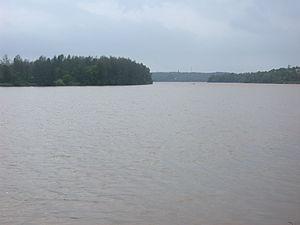
Le district de Kasaragod കാസറഗോഡ് ജില്ല est l'un des quatorze districts de l'État du Kerala, en Inde. La principale ville du district est Kasaragod.